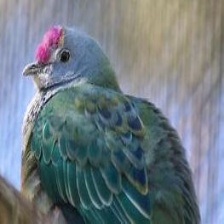
Species: SCARLET CROWNED FRUIT DOVE
Scientific name: PTILINOPUS INSULARIS